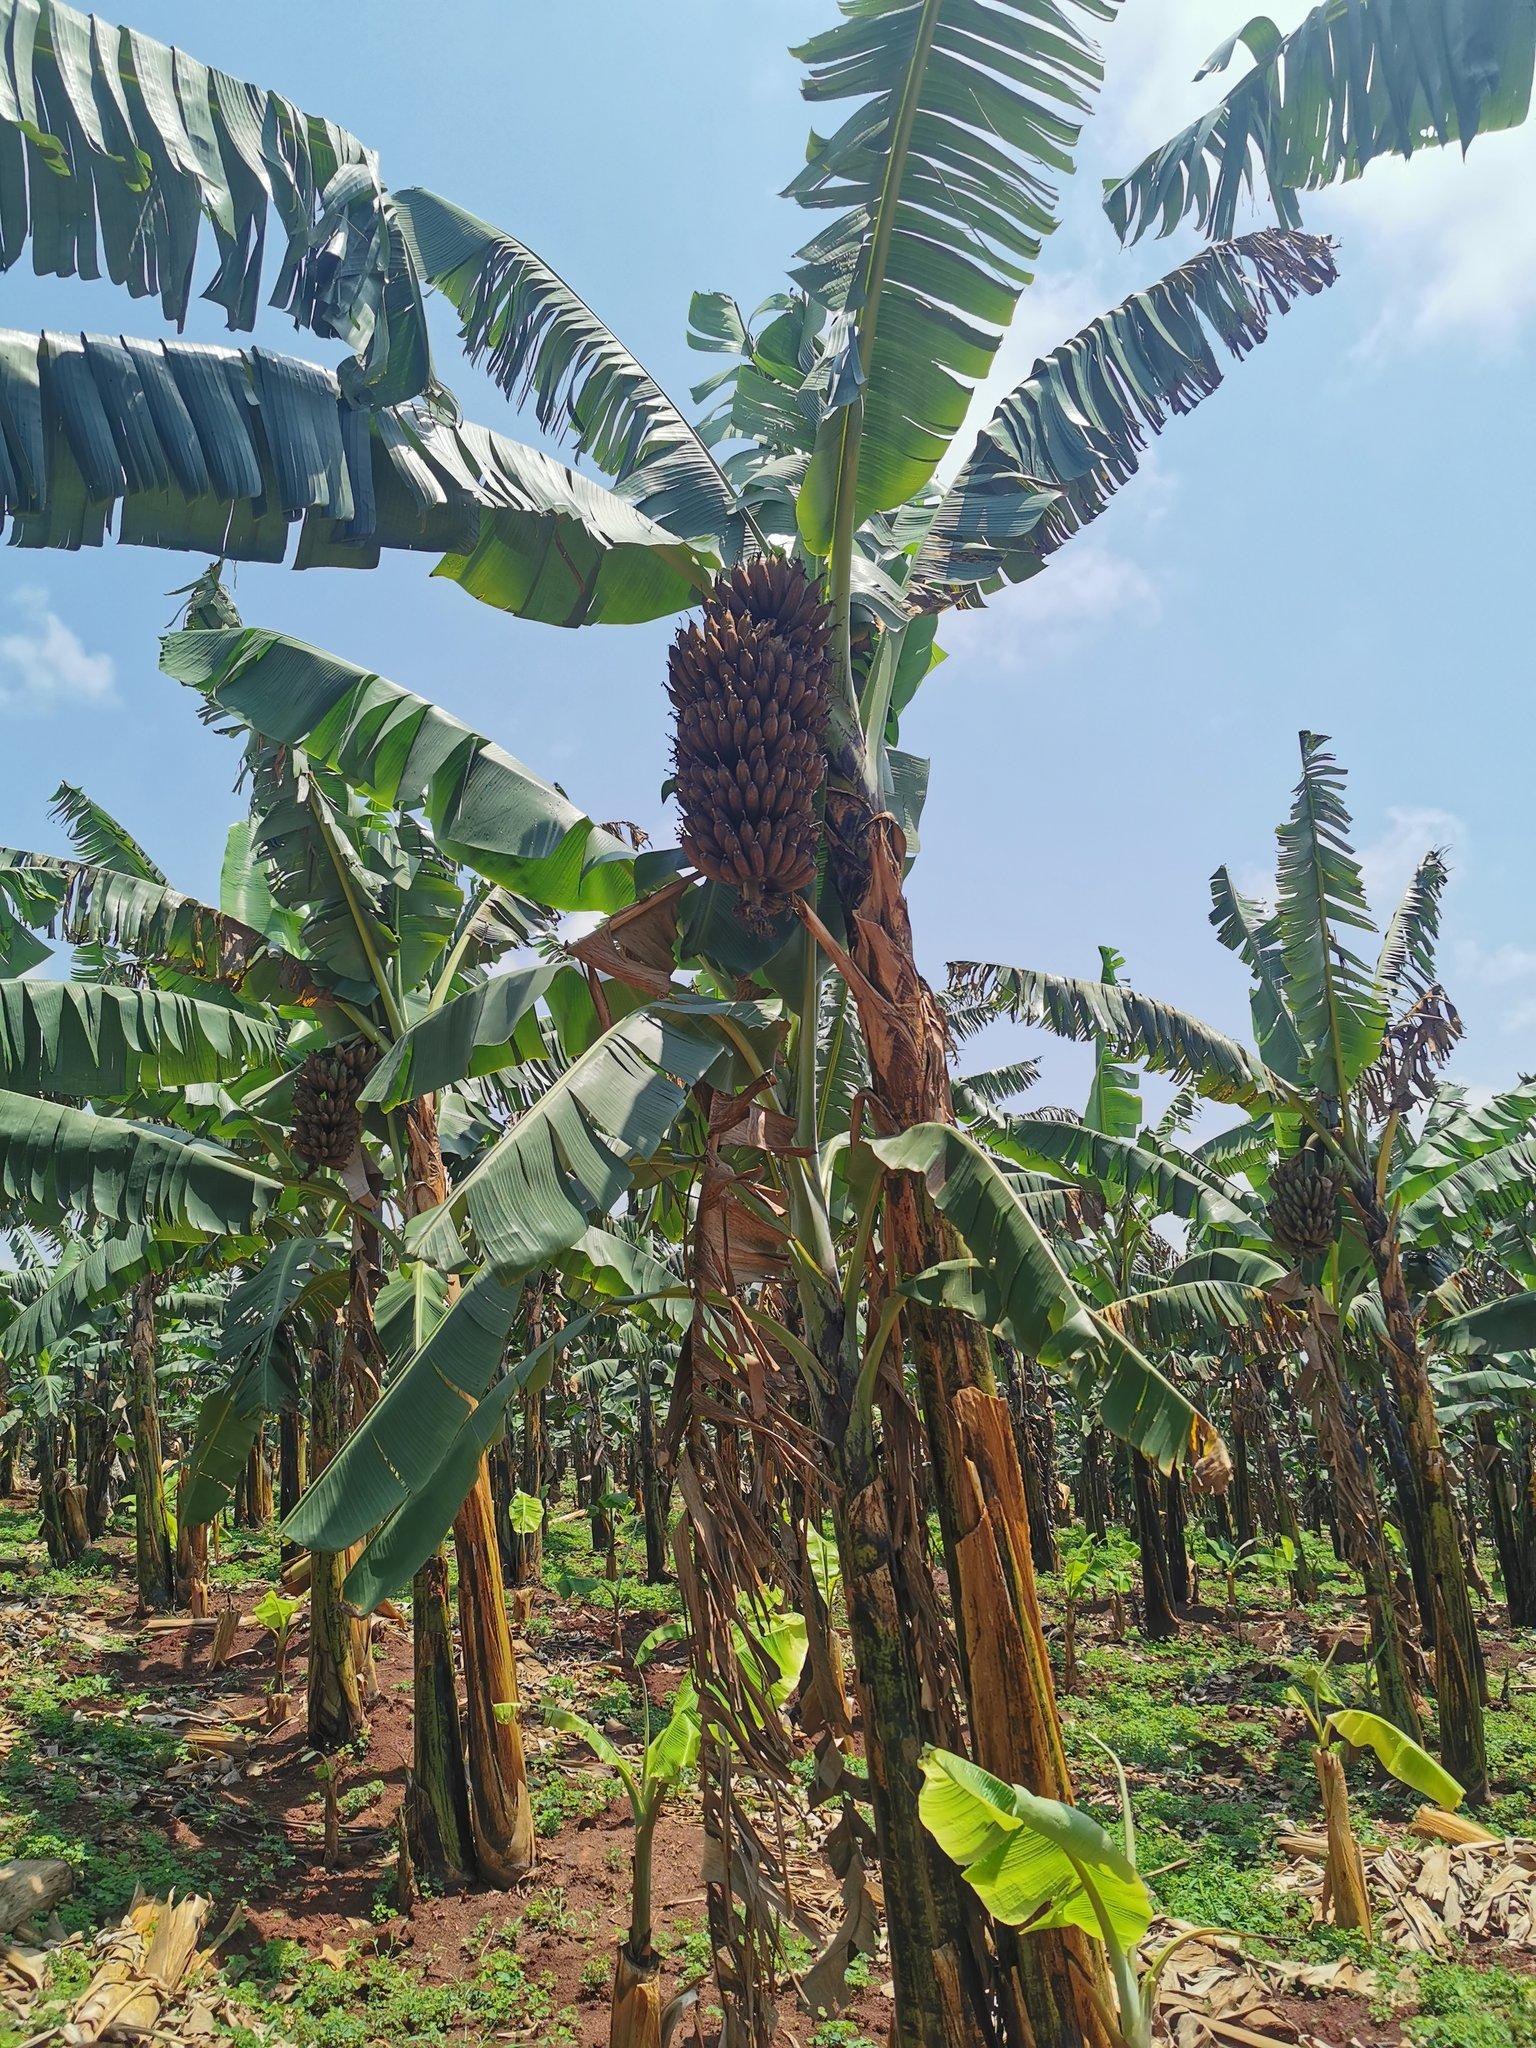
Sehemu ya shamba iliyoandaliwa vizuri na kupandwa zao la biashara aina ya ndizi katika mistari iliyonyooka, huku zao hilo likiwa bado halijakomaa kwa ajili ya kuvunwa.